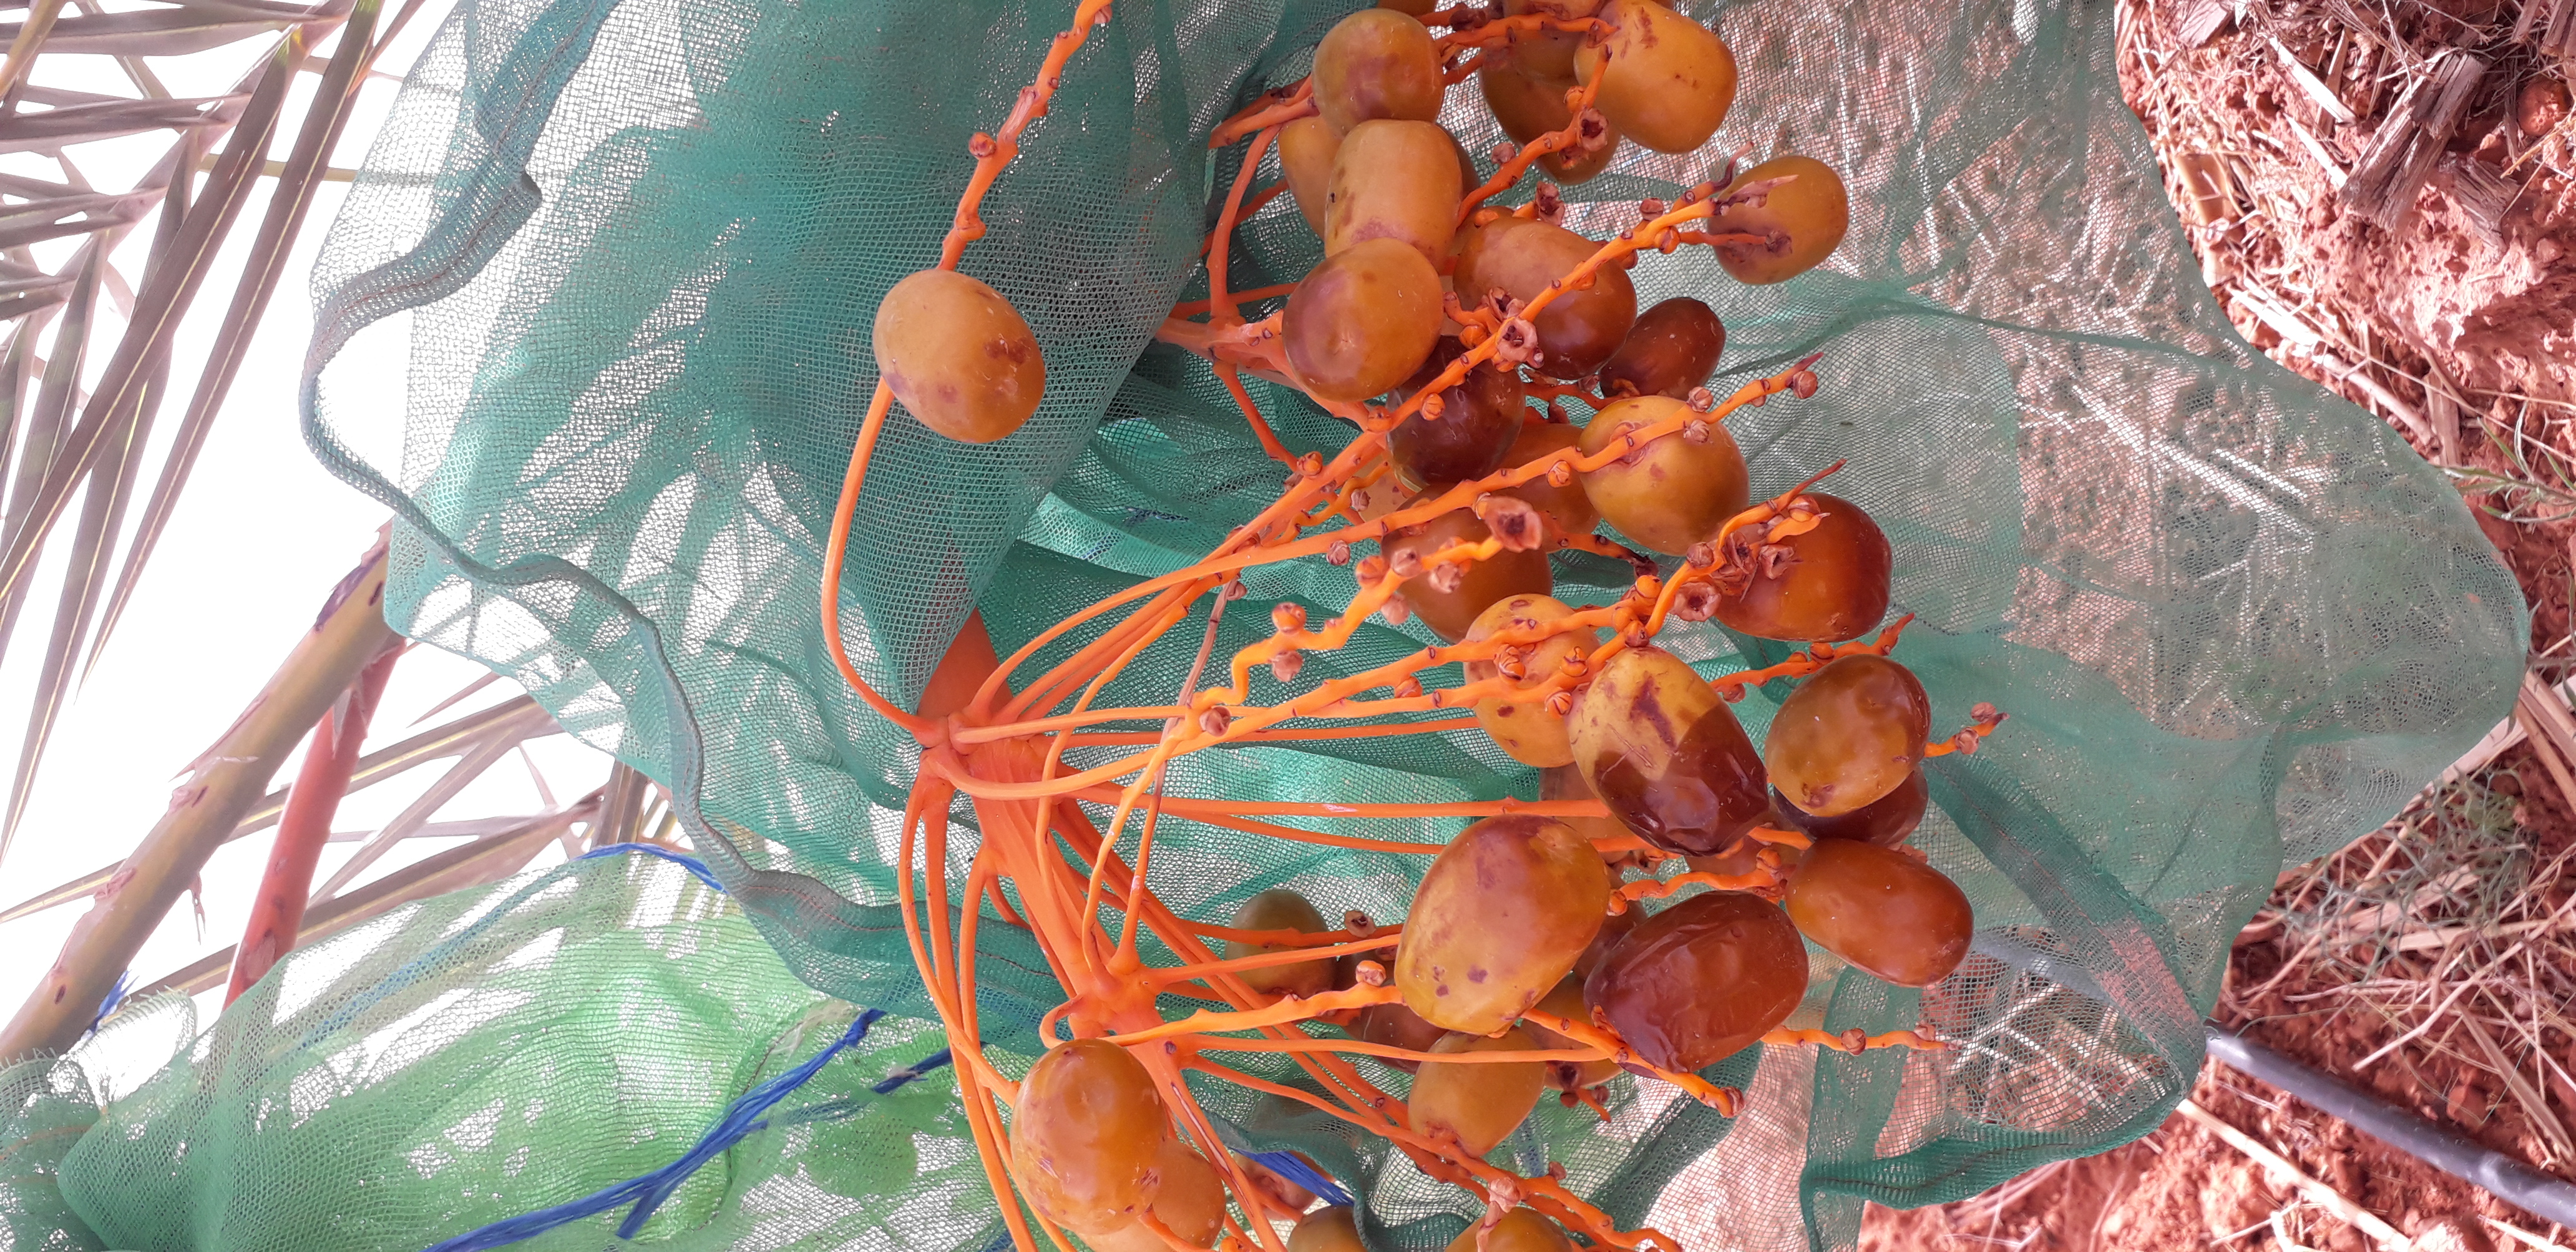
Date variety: Boufagous